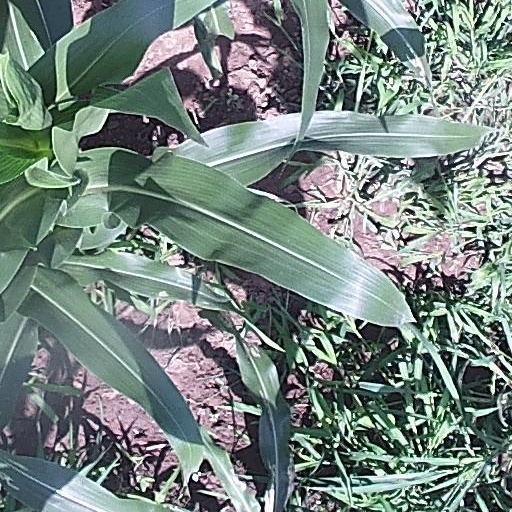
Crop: maize; corn